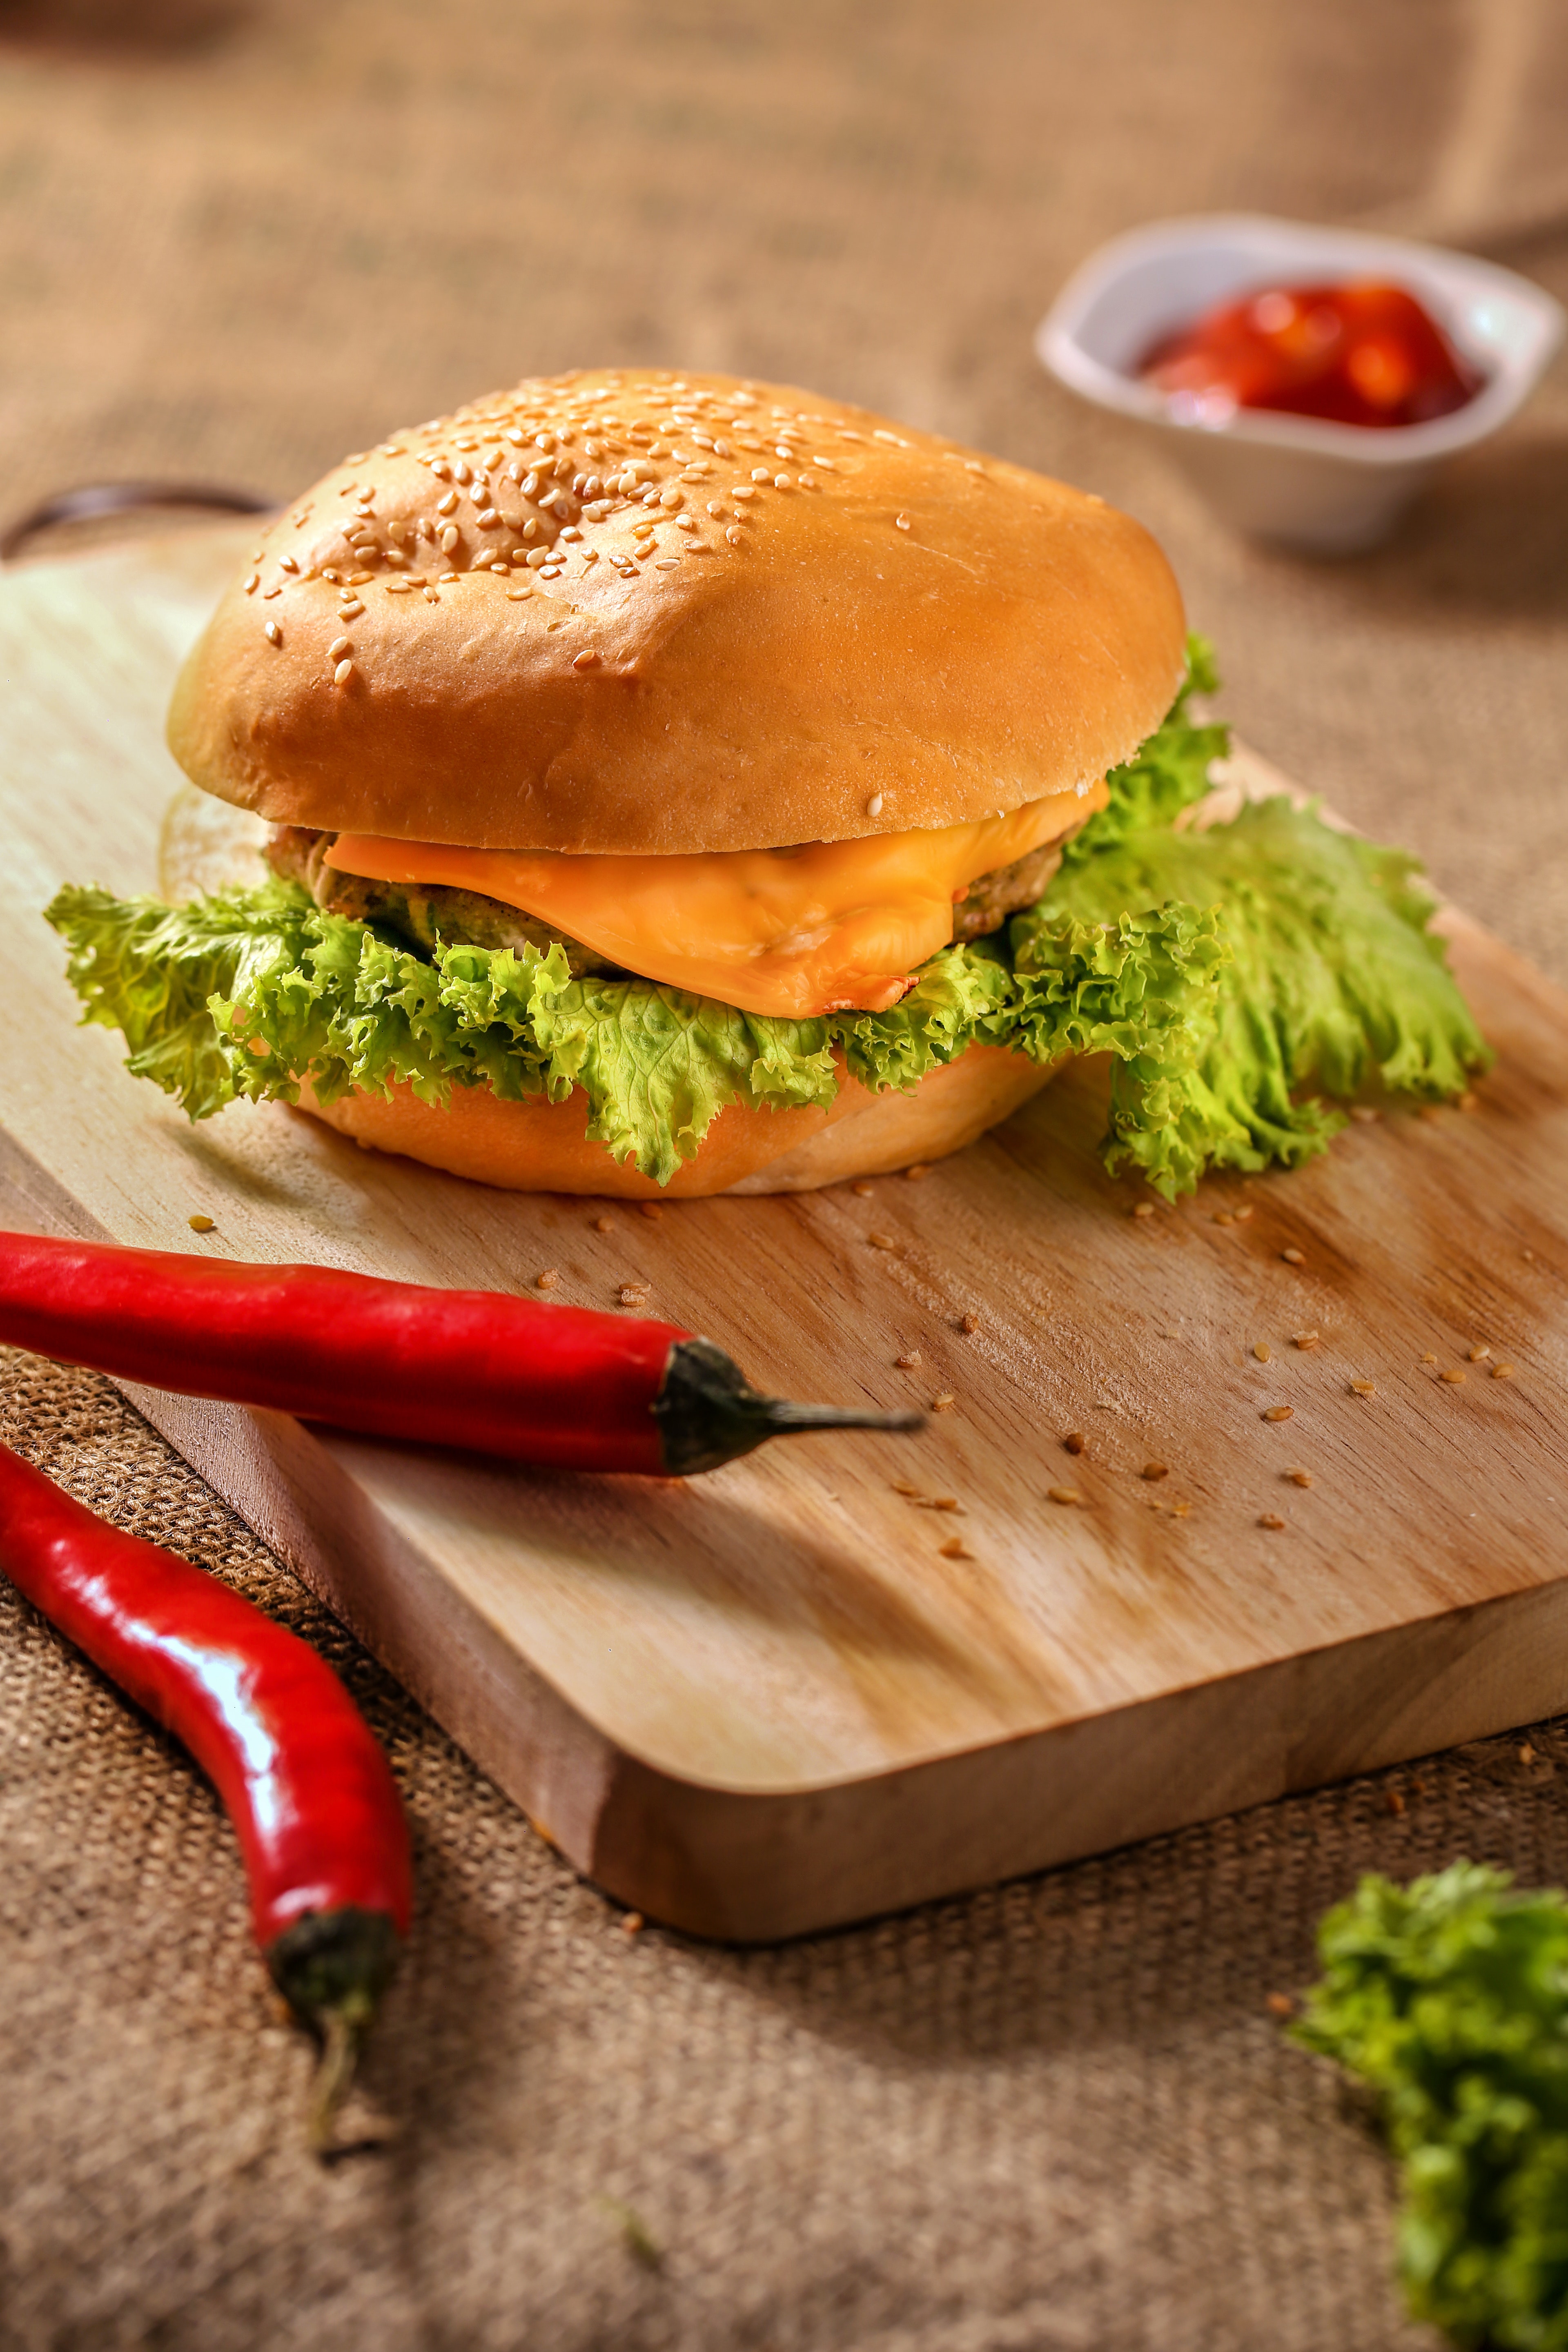
dish, food, cuisine, ingredient, fast food, veggie burger, hamburger, bun, produce, salmon burger, junk food, cheeseburger, breakfast sandwich, recipe, sandwich, american food, blt, finger food, baked goods, slider, leaf vegetable, patty, vegetable, kids meal, lettuce, fried food, lunch